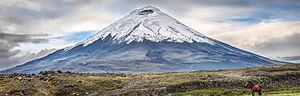
Le Cotopaxi est un volcan d'Équateur culminant à 5 897 mètres d'altitude, situé au sud de Quito, la capitale du pays. Il est le plus haut volcan actif de ce pays. Il représente un cône parfait dont le cratère principal mesure environ 550 à 800 mètres de diamètre. Son éruption la plus importante date de 1877, lorsqu'il détruisit plusieurs villes et vallées. Il est protégé dans le parc national du Cotopaxi.